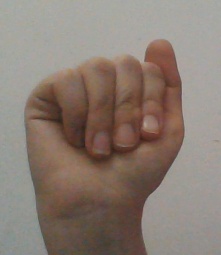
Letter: saad